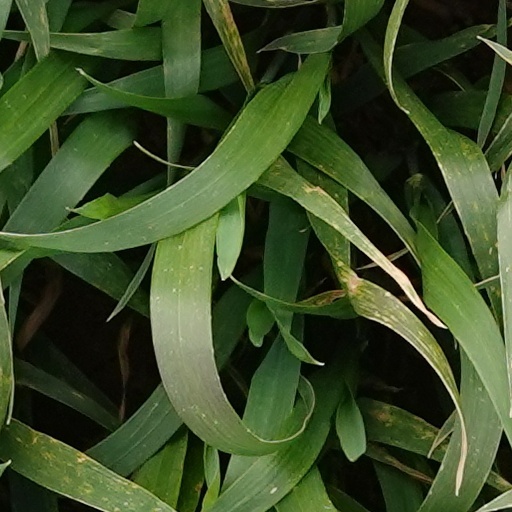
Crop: wheat